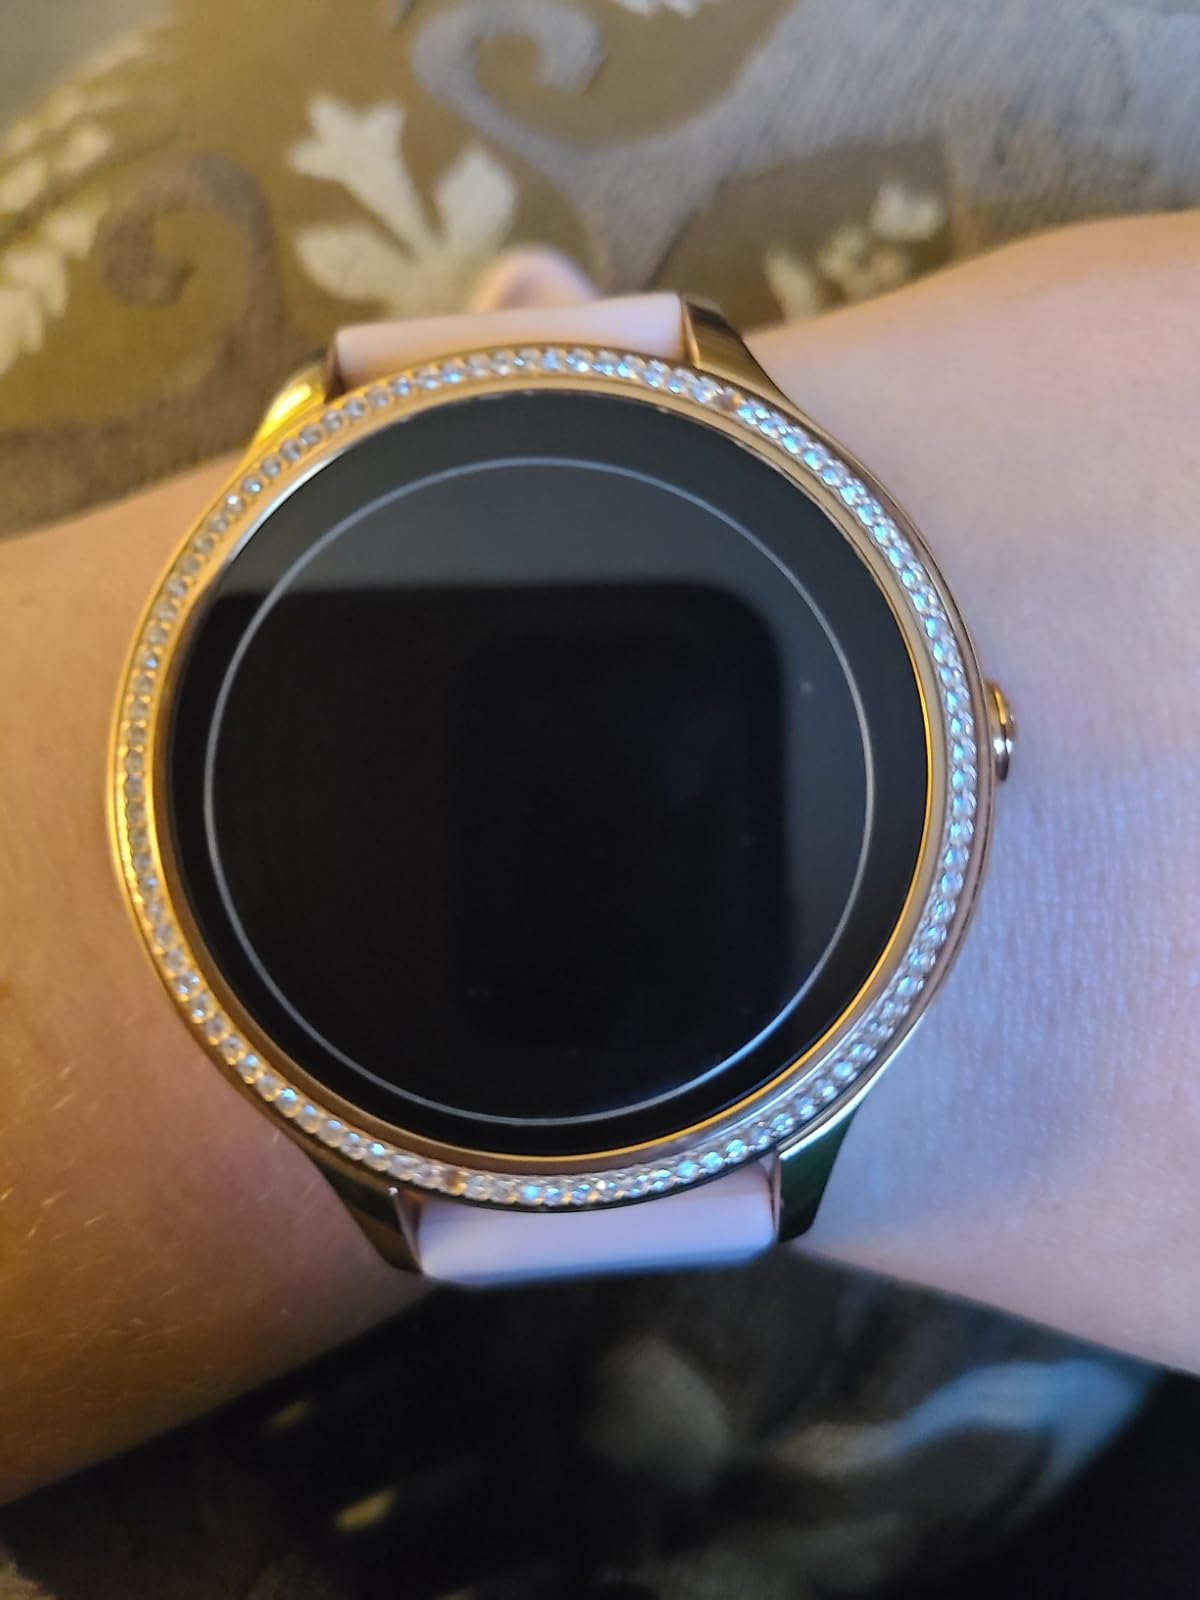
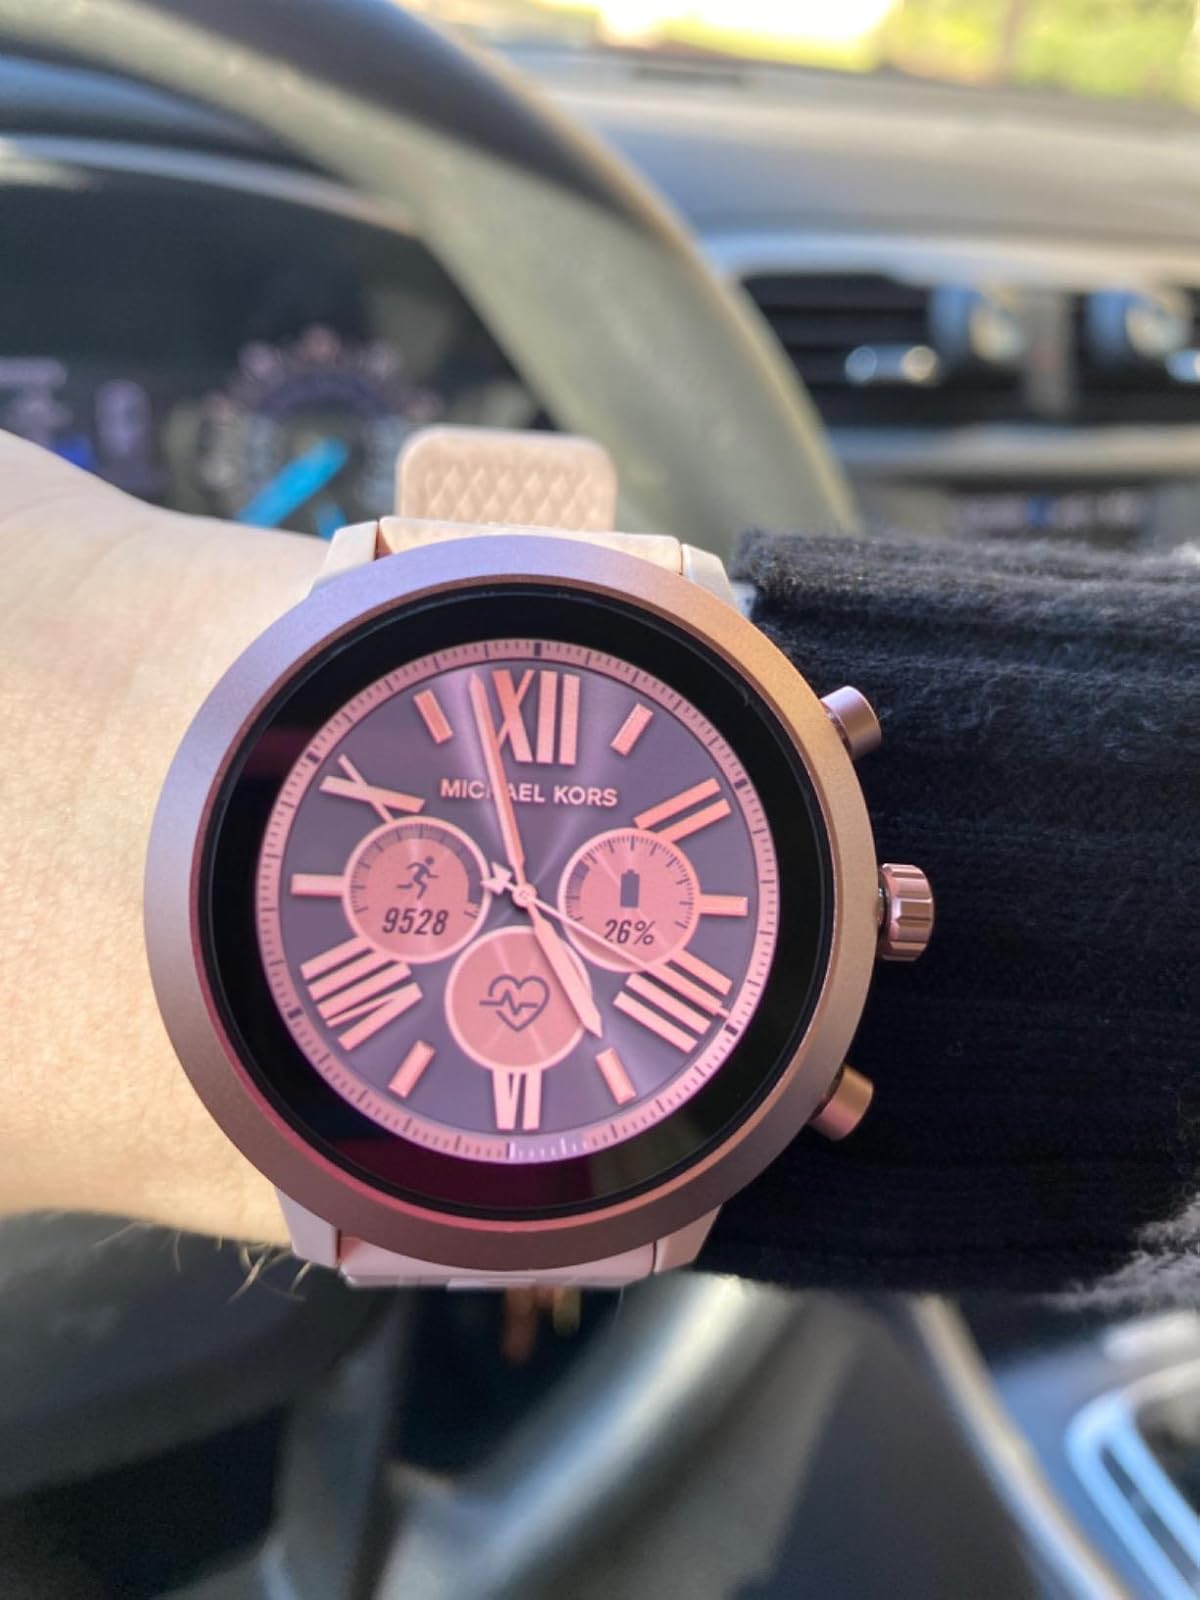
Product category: smartwatch
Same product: no